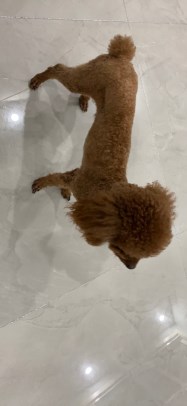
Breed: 7449-n000128-teddy